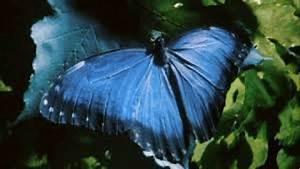
butterfly